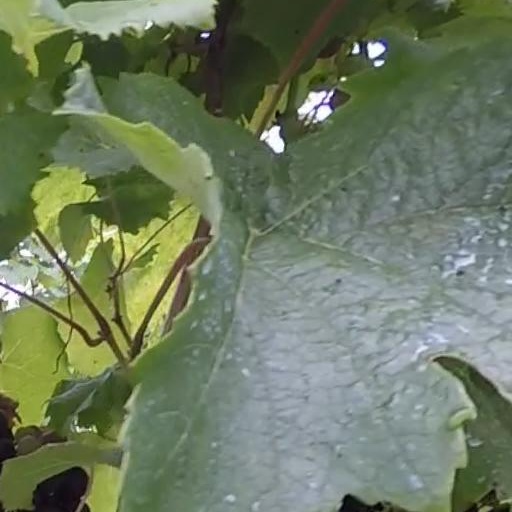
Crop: grape